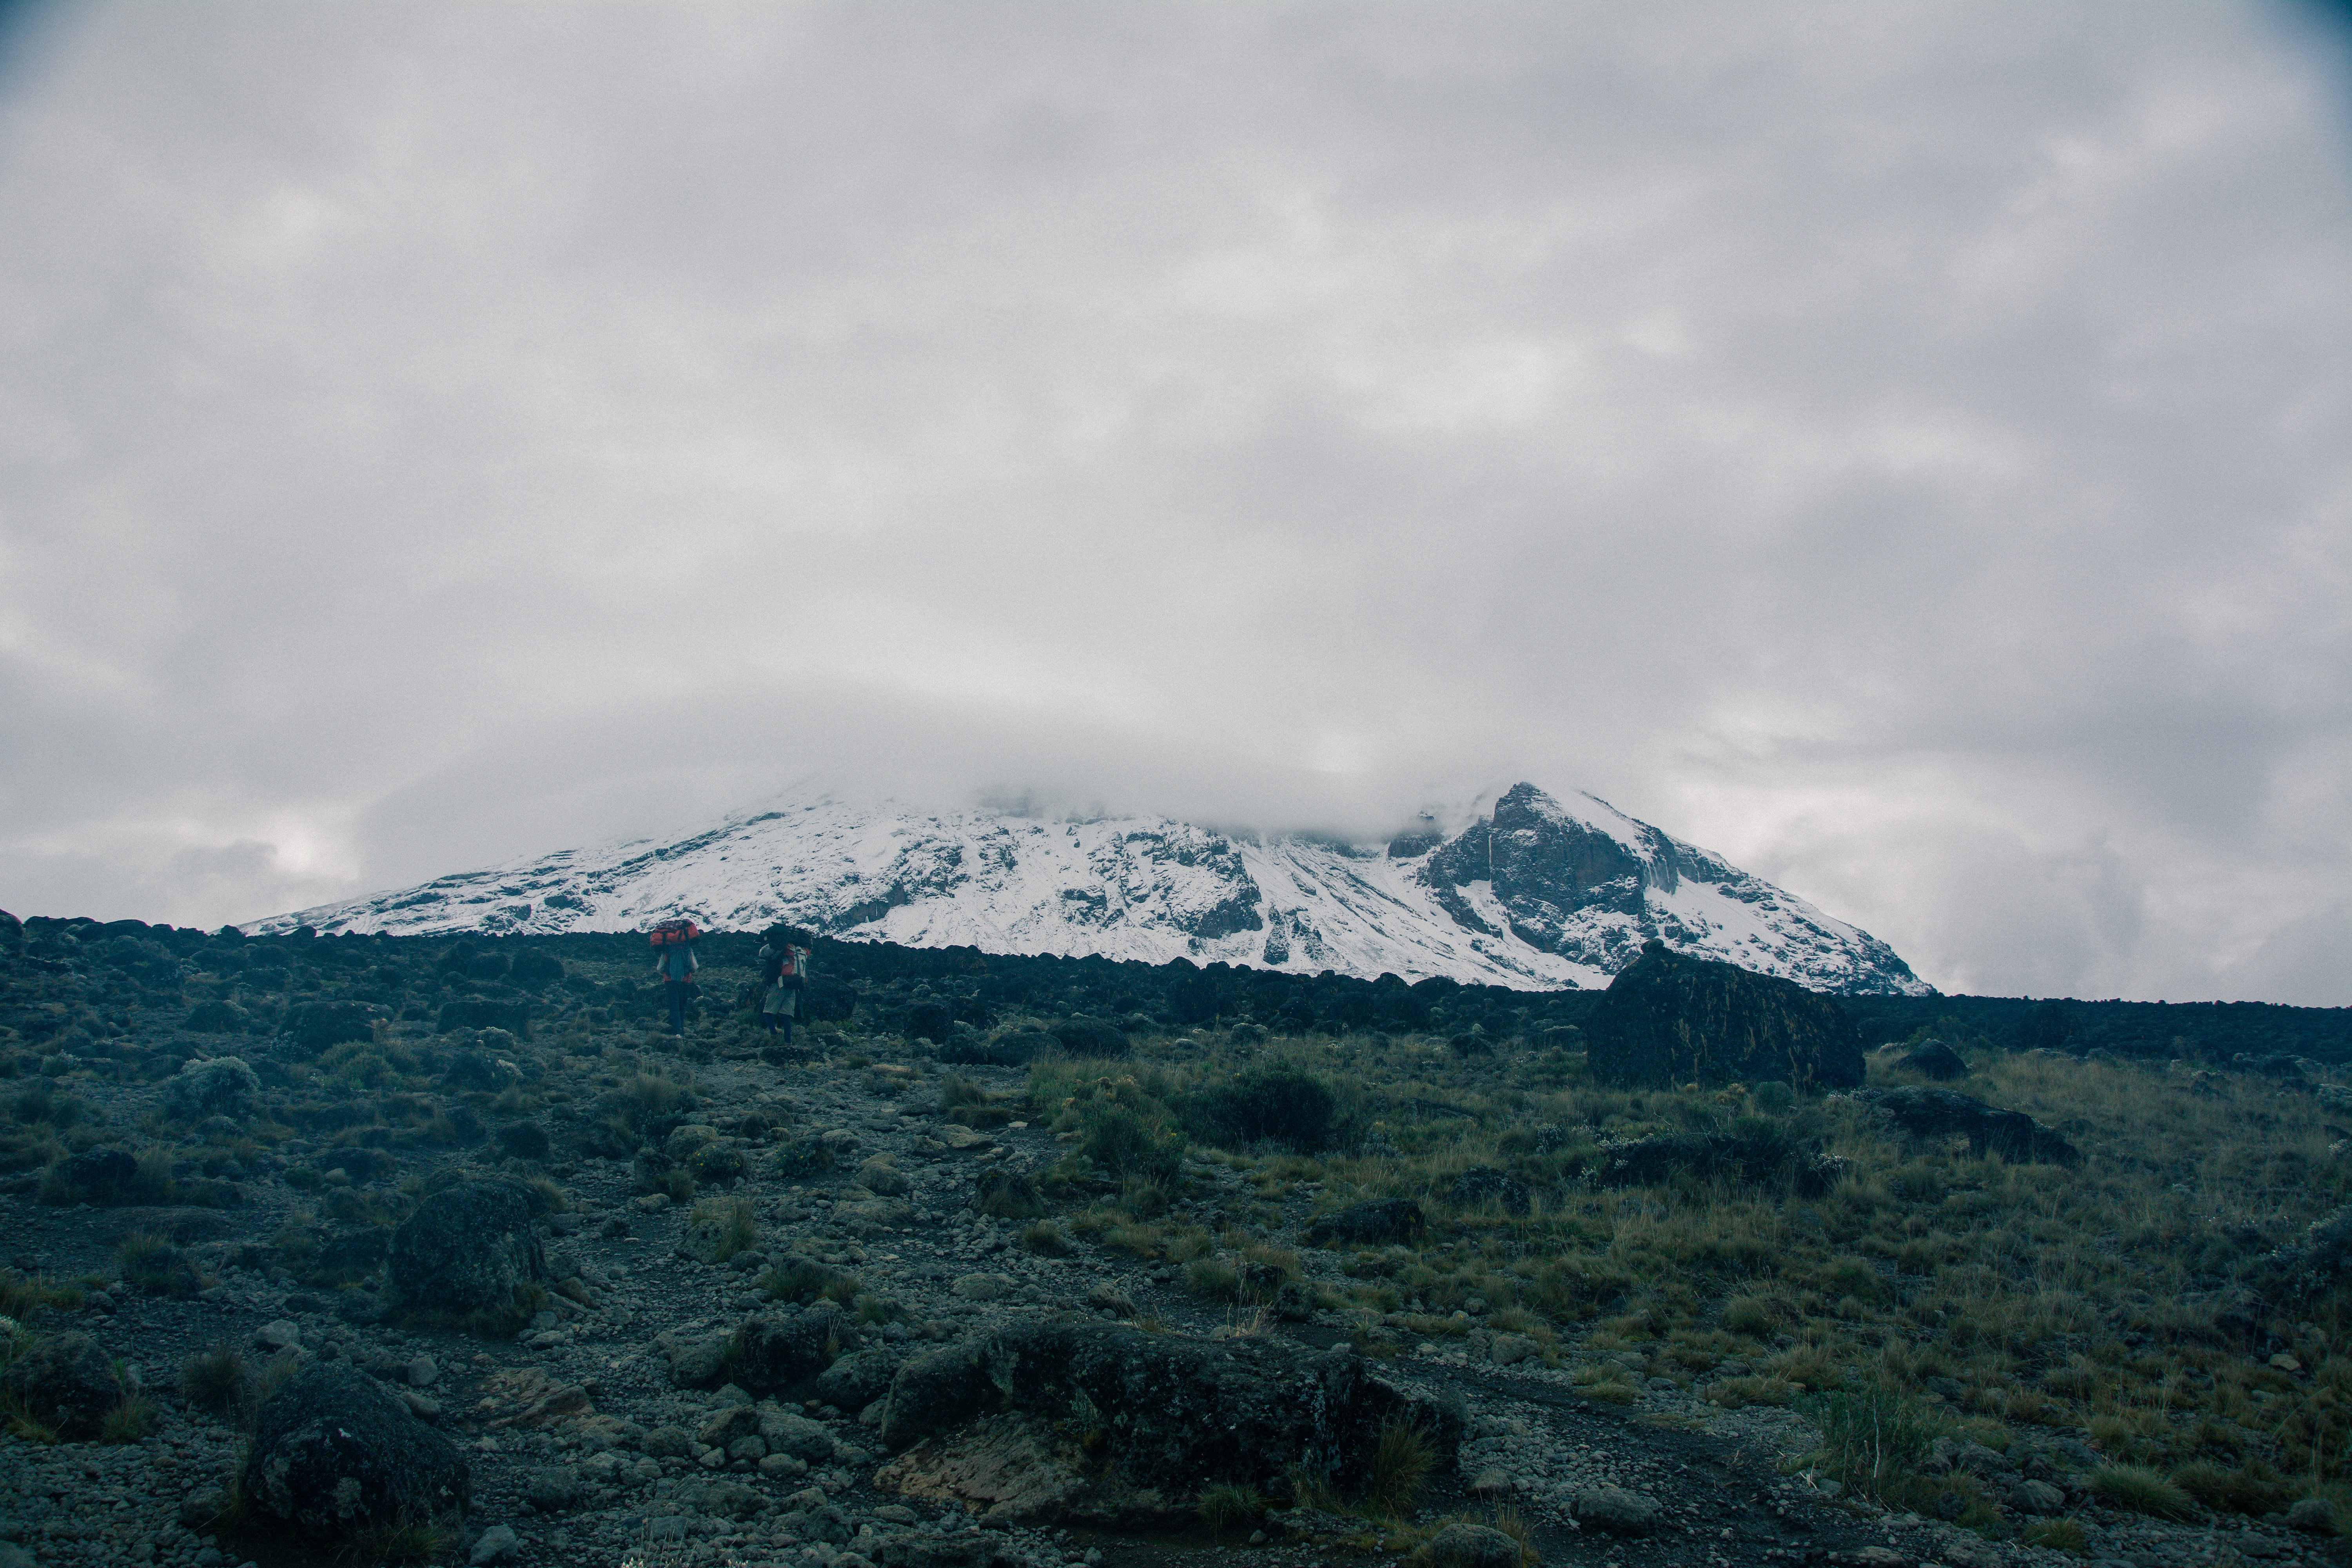
landscape, sea, nature, rock, mountain, snow, cloud, sky, fog, hill, mountain range, foggy, highland, ridge, summit, plateau, fell, landform, geographical feature, atmospheric phenomenon, mountainous landforms